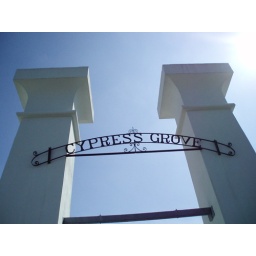
took the canal street car all the way to the end and walked around here.